Strangers in the Night (film)

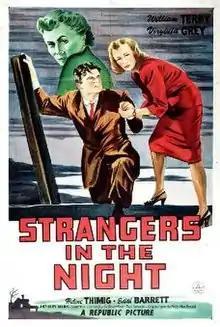
Theatrical release poster

Strangers in the Night is a 1944 American film noir mystery film directed by Anthony Mann and starring William Terry, Virginia Grey and Helene Thimig.